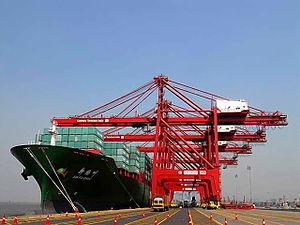
Kaj (havn)
Kaj i moderne containerhavn (Jawaharlal Nehru Port i Navi Mumbai i Indien).
En kaj er en færdselsvej ført langs et havnebassin, en flod eller kanal, begrænset ud imod vandet af en bolværks- eller kajmursindfatning, langs hvilken skibe kan lægge til og ud- eller indskibe passagerer og varer. Kajens højde over vandet afhænger dels af størrelsen af de skibe, der benytter kajen, dels af beskaffenheden af de varer, der udveksles, og af trafikkens art i det hele taget, dels endelig af de vandstande, der kan forekomme på stedet. Højden er som regel mellem én og tre meter over den almindelige vandstand, idet den dog i al fald bør være så stor, at kajen ikke oversvømmes ved sædvanlige højvande. Kajens bredde afhænger af trafikkens art og intensitet.